Frost and Fire (short story)

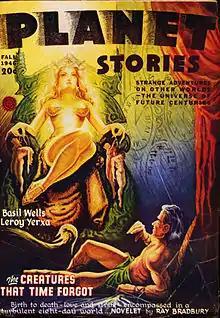
"Frost and Fire" (as "The Creatures That Time Forgot") was cover-featured on the Fall 1946 issue of "Planet Stories".

"Frost and Fire" is a short story by Ray Bradbury and the fourteenth in his collection "R is for Rocket". It was first published in Planet Stories (Fall, 1946) as "The Creatures That Time Forgot". The story is about short-lived humans on a planet similar to Mercury.